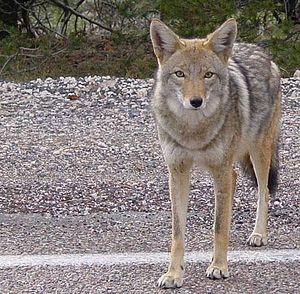
Un coyote en Arizonacoyote